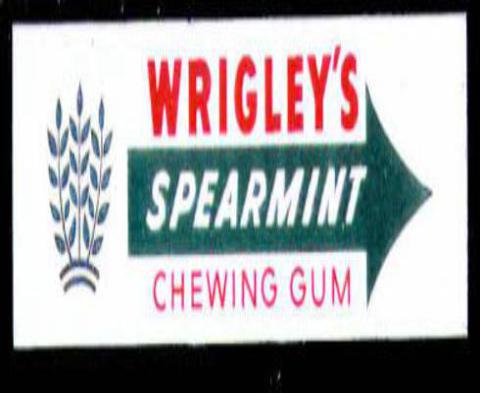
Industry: Food